Enterprise Mill

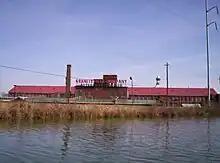
Enterprise Mill with Augusta Canal in foreground

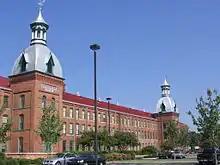
Enterprise Mill

The Enterprise Mill is a historical residential and office complex along the Augusta Canal in Augusta, Georgia. Enterprise is located at the corner of Greene Street and 15th Street.